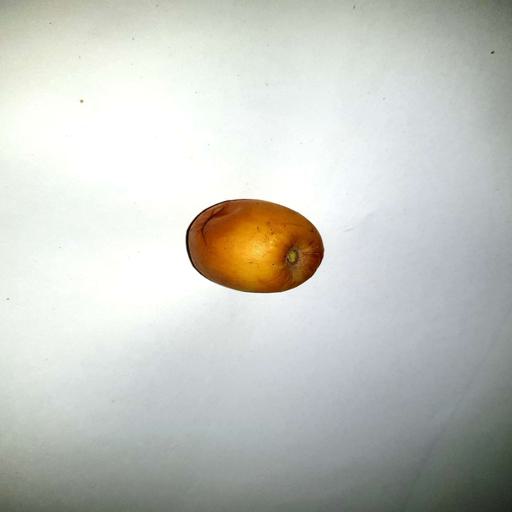
Label: bruised